Honigman (clothing company)

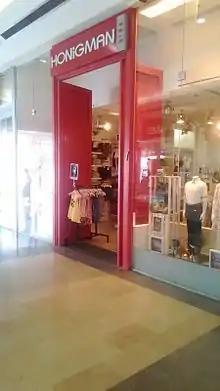
Honigman Kids shop

Honigman is an Israeli fashion company specializing in ladies fashion clothing. For children, a separate store Honigman Kids exists alongside their sub-brand Virus, sold inside the Honigman Kids stores. Honigman is also the parent company to the teen fashion clothing brand, TNT.